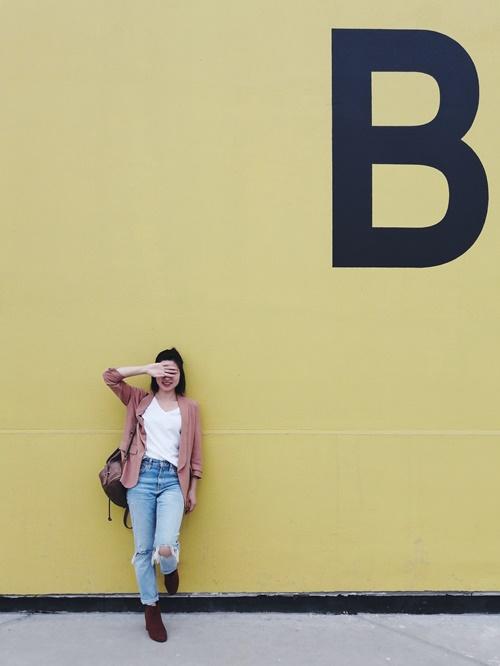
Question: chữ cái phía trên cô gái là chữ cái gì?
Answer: chữ cái phía trên cô gái là chữ b